Canton Junior Senior High School

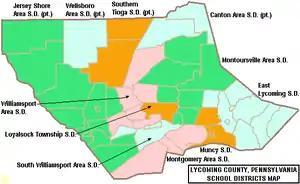
Map of Lycoming County, Pennsylvania Public School Districts

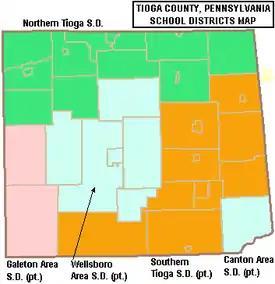
Map of Tioga County, Pennsylvania Public School Districts

Canton Junior Senior High School is a diminutive, rural public combined junior senior high school located at 509 E Main Street, Canton, Pennsylvania. In 2015, Canton Junior Senior High School enrollment was reported as 422 pupils in 7th through 12th grades.